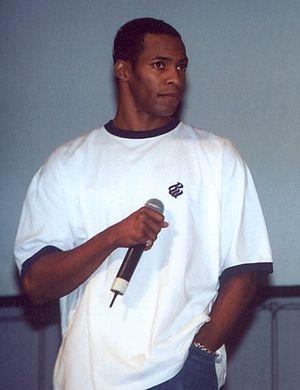
L'acteur américain Anthony Montgomery à la convention de SF FedCon XII à Bonn, Allemagne, 2004.
Anthony T. Montgomery, né le 2 juin 1971 à Indianapolis en Indiana, est un acteur de film et de téléfilm. Il est connu pour son rôle de l'enseigne Travis Mayweather dans la série Star Trek: Enterprise.
Star Trek : Enterprise est une série télévisée de science-fiction américaine en 98 épisodes de 42 minutes, créée par Brannon Braga et Rick Berman et diffusée entre le 26 septembre 2001 et le 13 mai 2005 sur le réseau UPN.